University museum

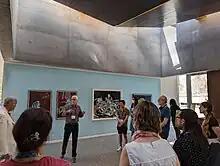
A guided tour of the Benton Museum of Art at Pomona College in Claremont, California

Organizationally, university museums are represented by a variety of historical, traditional and novel entities, such as anatomical theaters and archeology museums, natural science and art museums, history museums, planetariums, arboretums and aquariums, archives and house-museums, science and arts centers, ecomuseums, hospital museums, and contemporary art galleries, as well as discipline-specific collections hosted by academic departments and institutes; some special collections are hosted by the university libraries. In general, university museums and collections are classified based on disciplinary criteria or the nature of the artifacts. In Europe the number of the university museums and collections is estimated as 12,914.